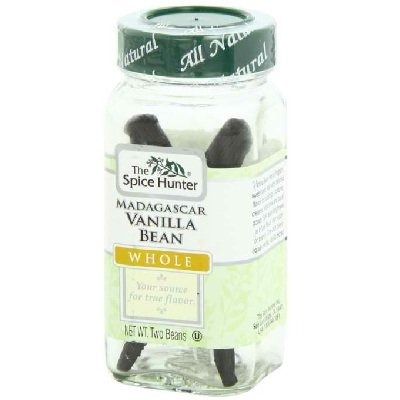
Item Name: Spice Hunter Vanilla Bean Whle
Value: 12.0
Unit: Count

Price: 102.42